Eric Ravilious

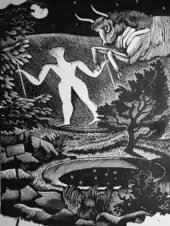
"May", woodcut of the Long Man of Wilmington by Eric Ravilious, 1925.

Eric William Ravilious was born on 22 July 1903 in Churchfield Road, Acton, London, the son of Emma ("née" Ford) and Frank Ravilious. When he was young the family moved to Eastbourne in Sussex, where his parents ran an antiques shop.